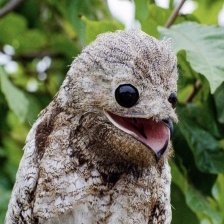
Species: GREAT POTOO
Scientific name: NYCTIBIUS GRANDIS